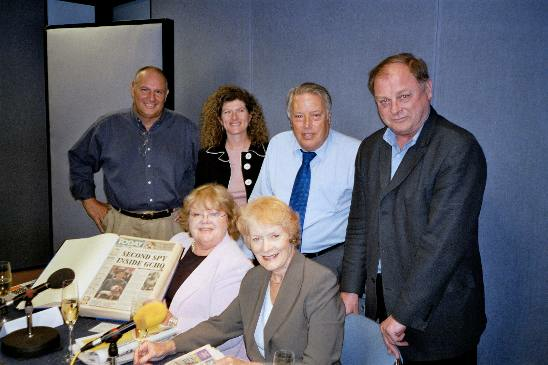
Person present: Yes